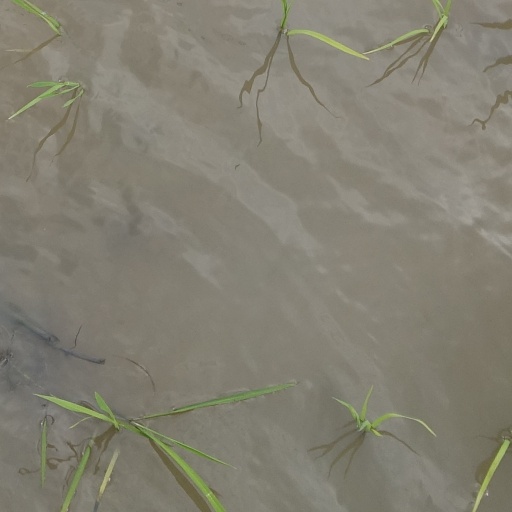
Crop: rice